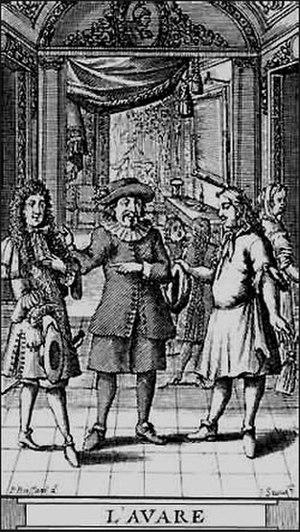
L'Avare est une comédie de Molière en cinq actes et en prose, adaptée de La Marmite de Plaute et représentée pour la première fois sur la scène du Palais-Royal le 9 septembre 1668. Il s'agit d'une comédie de caractère dont le personnage principal, Harpagon, est caractérisé par son avarice caricaturale. Harpagon tente de marier sa fille de force, tout en protégeant obstinément une cassette pleine d'or. Les cinq actes comportent respectivement cinq, cinq, neuf, sept, et six scènes.